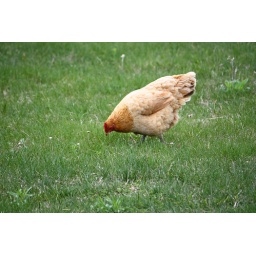
I loved the look of this hen and the green grass all around her.